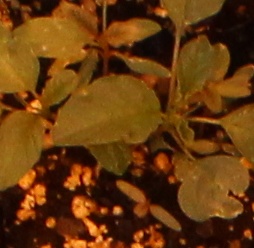
Label: Palmer Amaranth